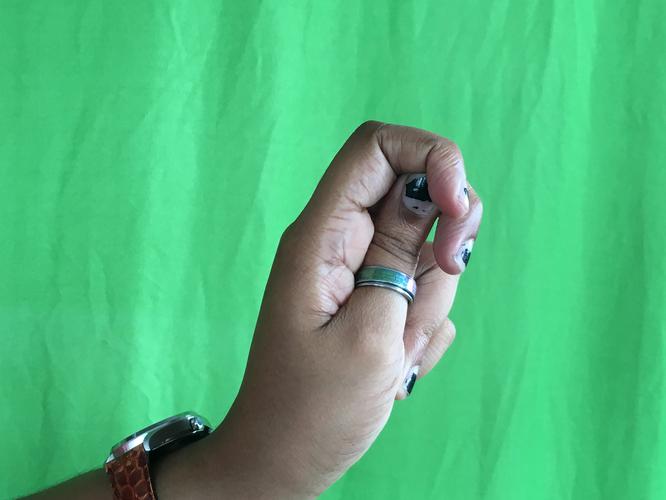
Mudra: Katakamukha_2
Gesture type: single_hand